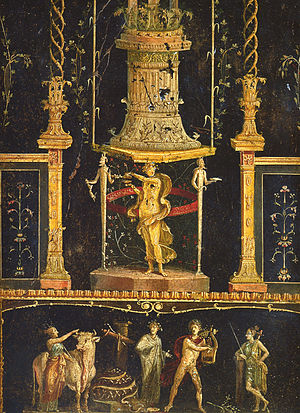
Romersk vægmaleri / Maleriernes opbygning på væggen / 4. stil: Fantasistil
Romerske vægmalerier inddeles i de forskellige stilarter, der blev brugt i det romerske rige fra det 3. århundrede f.Kr. til senantikken. Hverken før eller senere har vægmalerier haft så stor udbredelse. De findes i de riges boliger, men også i små beboelsesbygninger i den dybeste provins, fra Britannien til Egypten, fra Pannonien til Marokko.